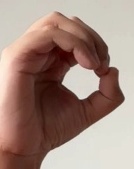
ASL sign: O